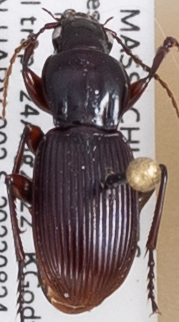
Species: Pterostichus tristis
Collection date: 2022-08-24
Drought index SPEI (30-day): -1.578
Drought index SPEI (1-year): -1.01
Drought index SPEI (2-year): -0.454